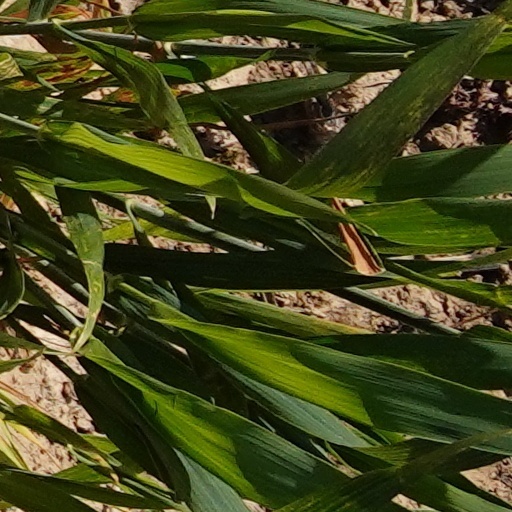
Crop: wheat